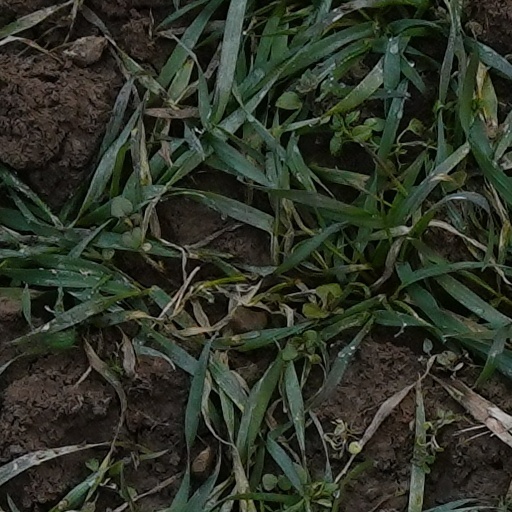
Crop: wheat